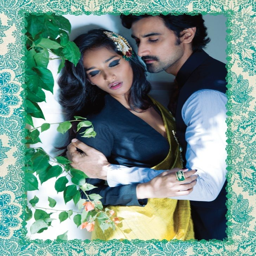
and romantic comedy film with actor